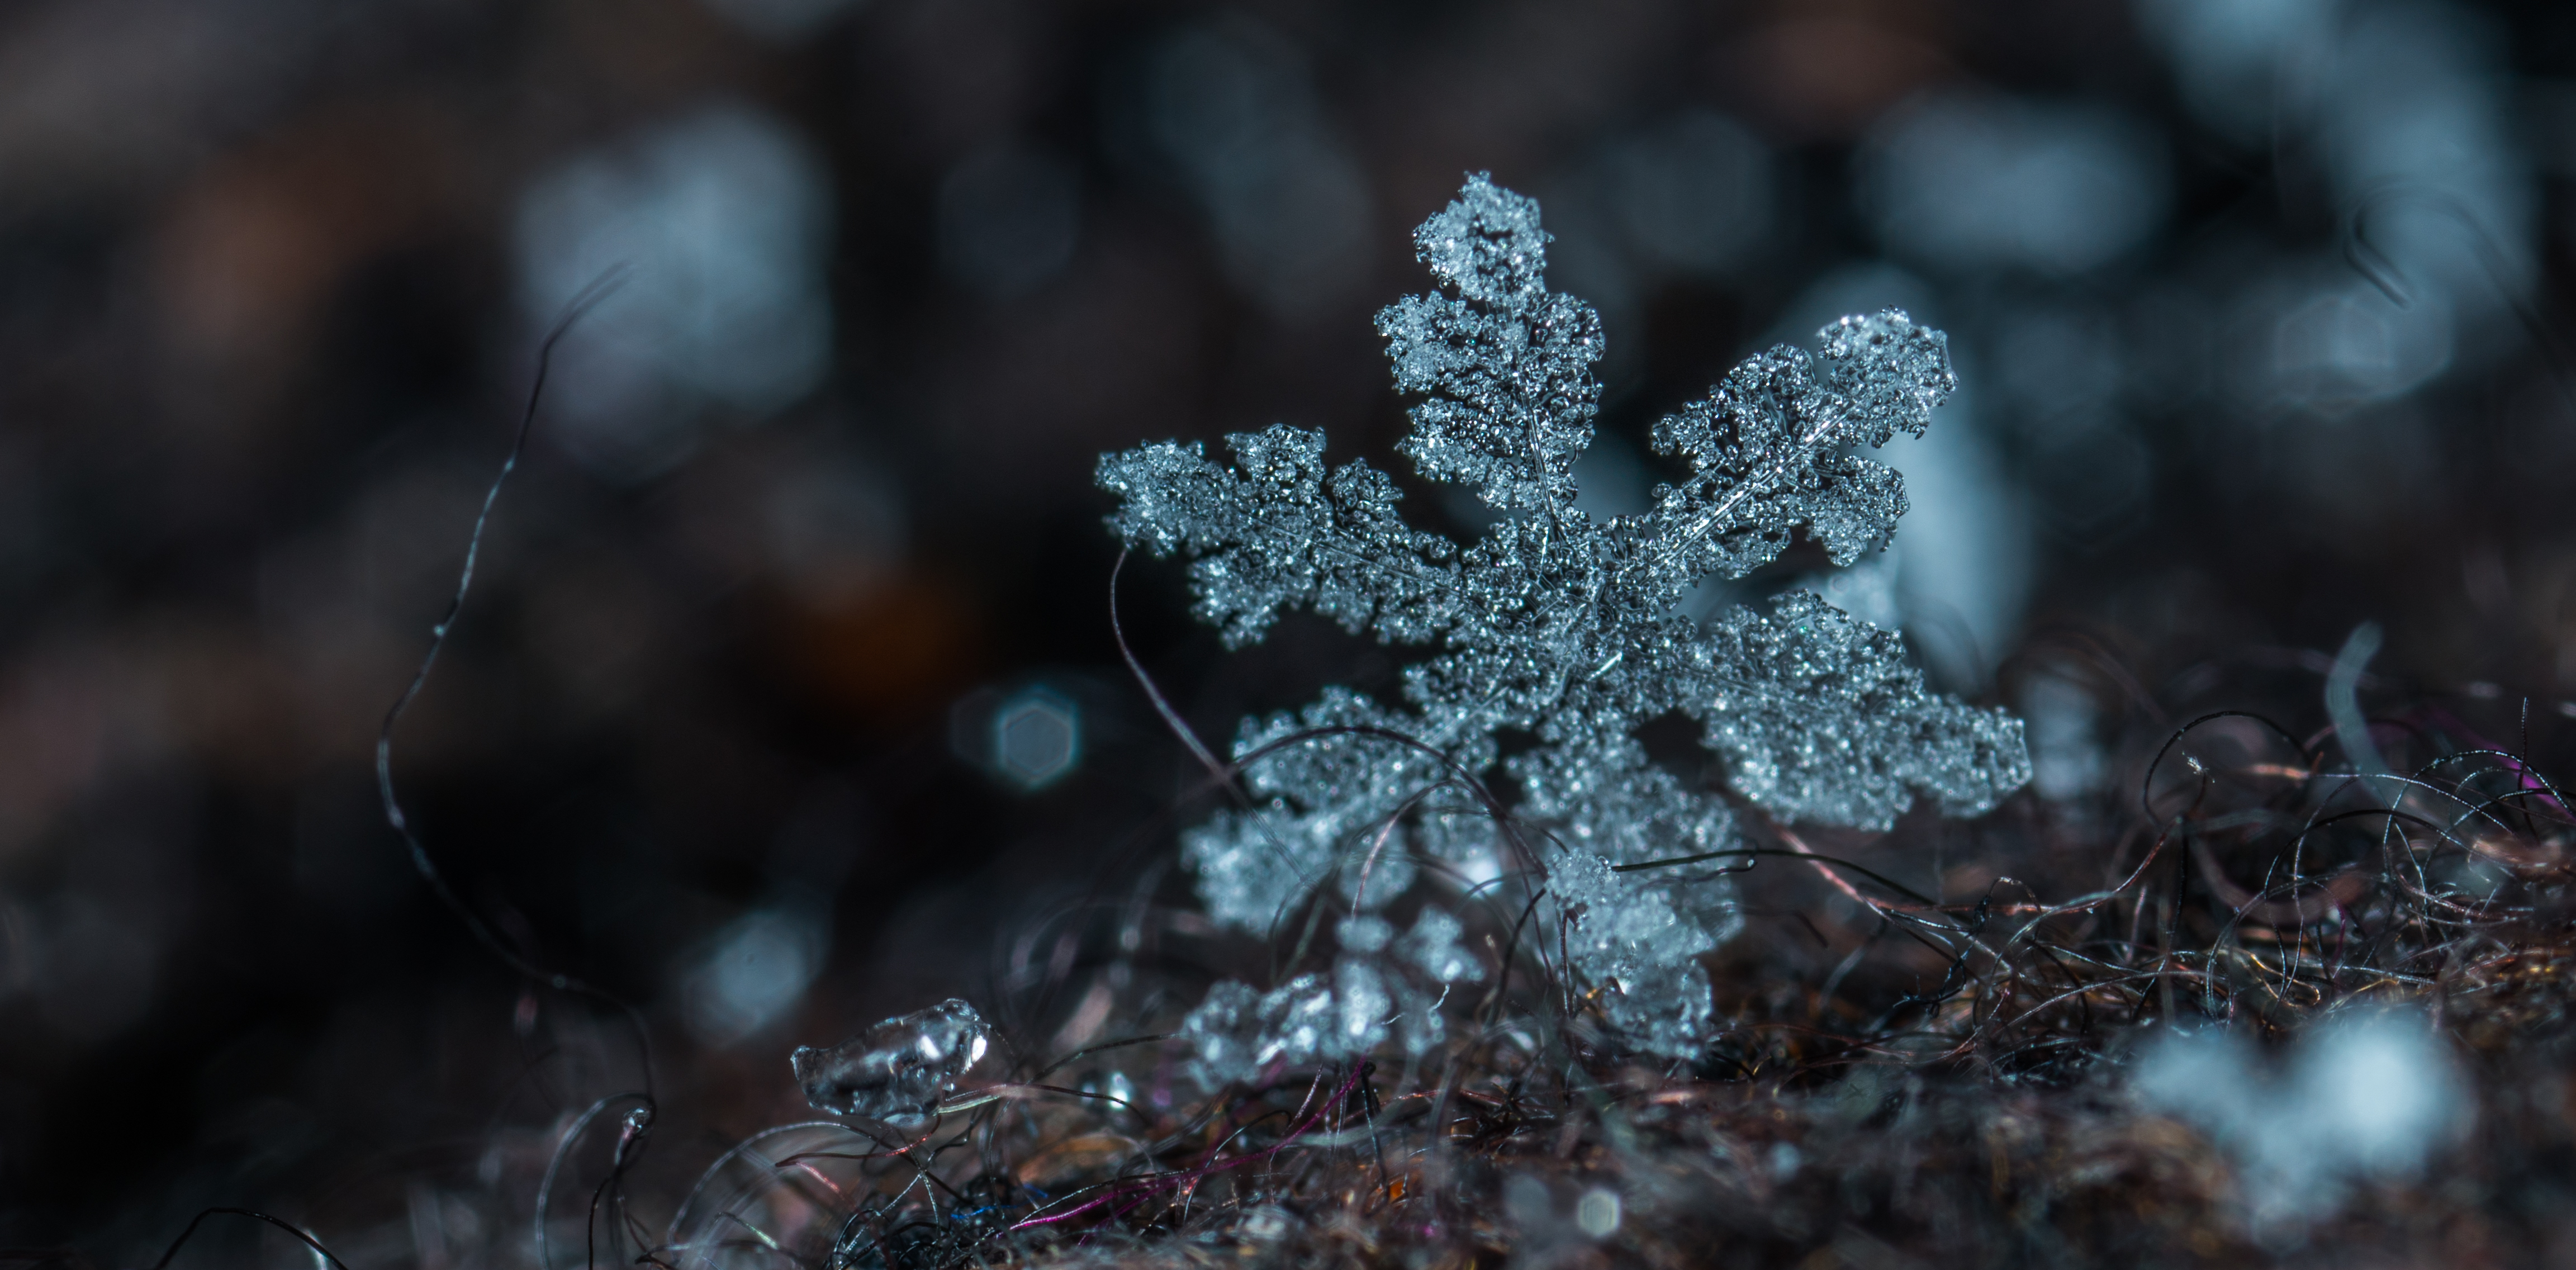
snow, macro, snowflake, nature, freezing, macro photography, winter, close up, frost, branch, twig, darkness, tree, computer wallpaper, water, moisture, stock photography, ice